Franjo Hanaman

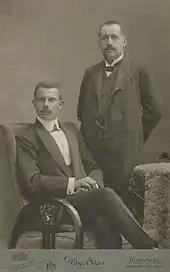
Franjo Hanaman (seated) and Alexander Just

Franjo Hanaman (June 30, 1878 – January 23, 1941) was a Croatian inventor, engineer, and chemist, who gained world recognition for inventing the world's first applied electric light-bulb with a metal filament (tungsten) with his assistant Alexander Just, independently of his contemporaries.